Electric power system

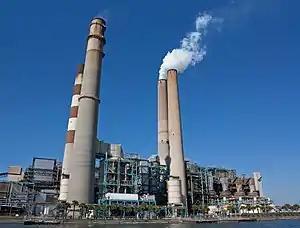
A majority of the world's power still comes from coal-fired power stations like this

All power systems have one or more sources of power. For some power systems, the source of power is external to the system but for others, it is part of the system itself—it is these internal power sources that are discussed in the remainder of this section. Direct current power can be supplied by batteries, fuel cells or photovoltaic cells. Alternating current power is typically supplied by a rotor that spins in a magnetic field in a device known as a turbo generator. There have been a wide range of techniques used to spin a turbine's rotor, from steam heated using fossil fuel (including coal, gas and oil) or nuclear energy to falling water (hydroelectric power) and wind (wind power).